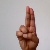
The image shows a hand gesture representing the letter 'U' in Indian Sign Language.